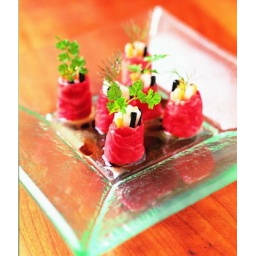
Transparent square glass dinner plate for sushi and seafood or tapas and appetizers as glass restaurant dinnerware in fine dining